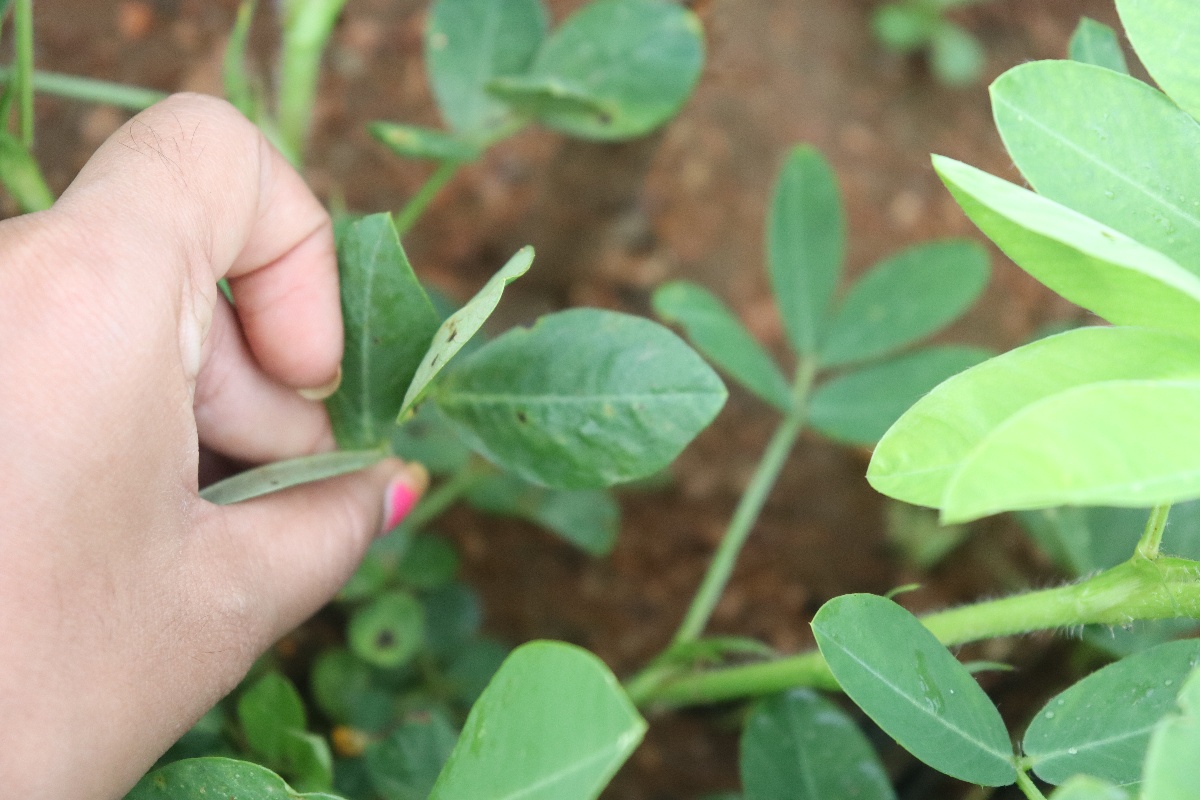
Label: early_leaf_spot